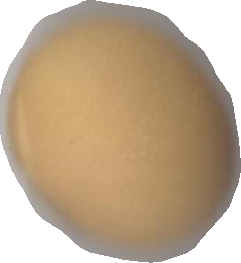
Variety: Dega